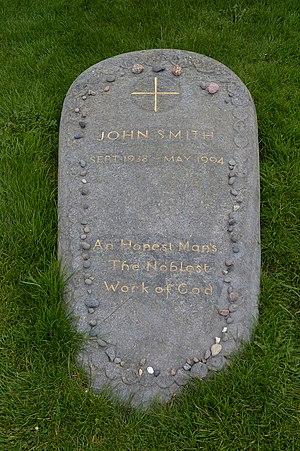
John Smith, né le 13 septembre 1938 à Dalmally et mort le 12 mai 1994 à Londres, était un homme politique britannique, qui fut leader du Parti travailliste de juillet 1992 jusqu'à sa mort soudaine due à une attaque cardiaque le 12 mai 1994.